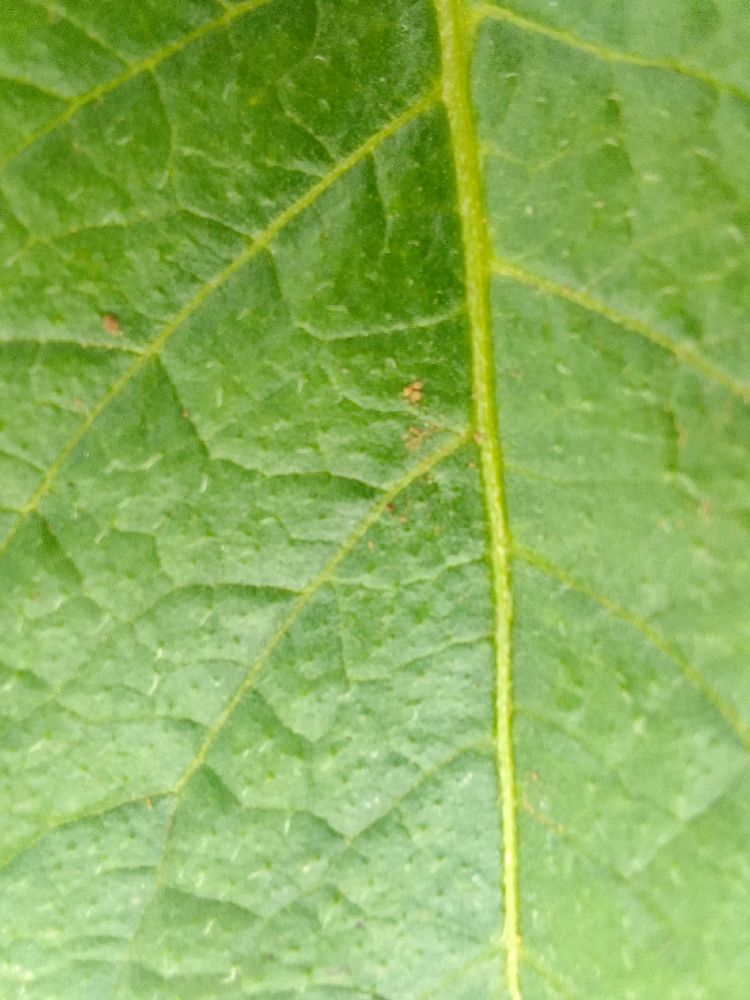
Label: Healthy